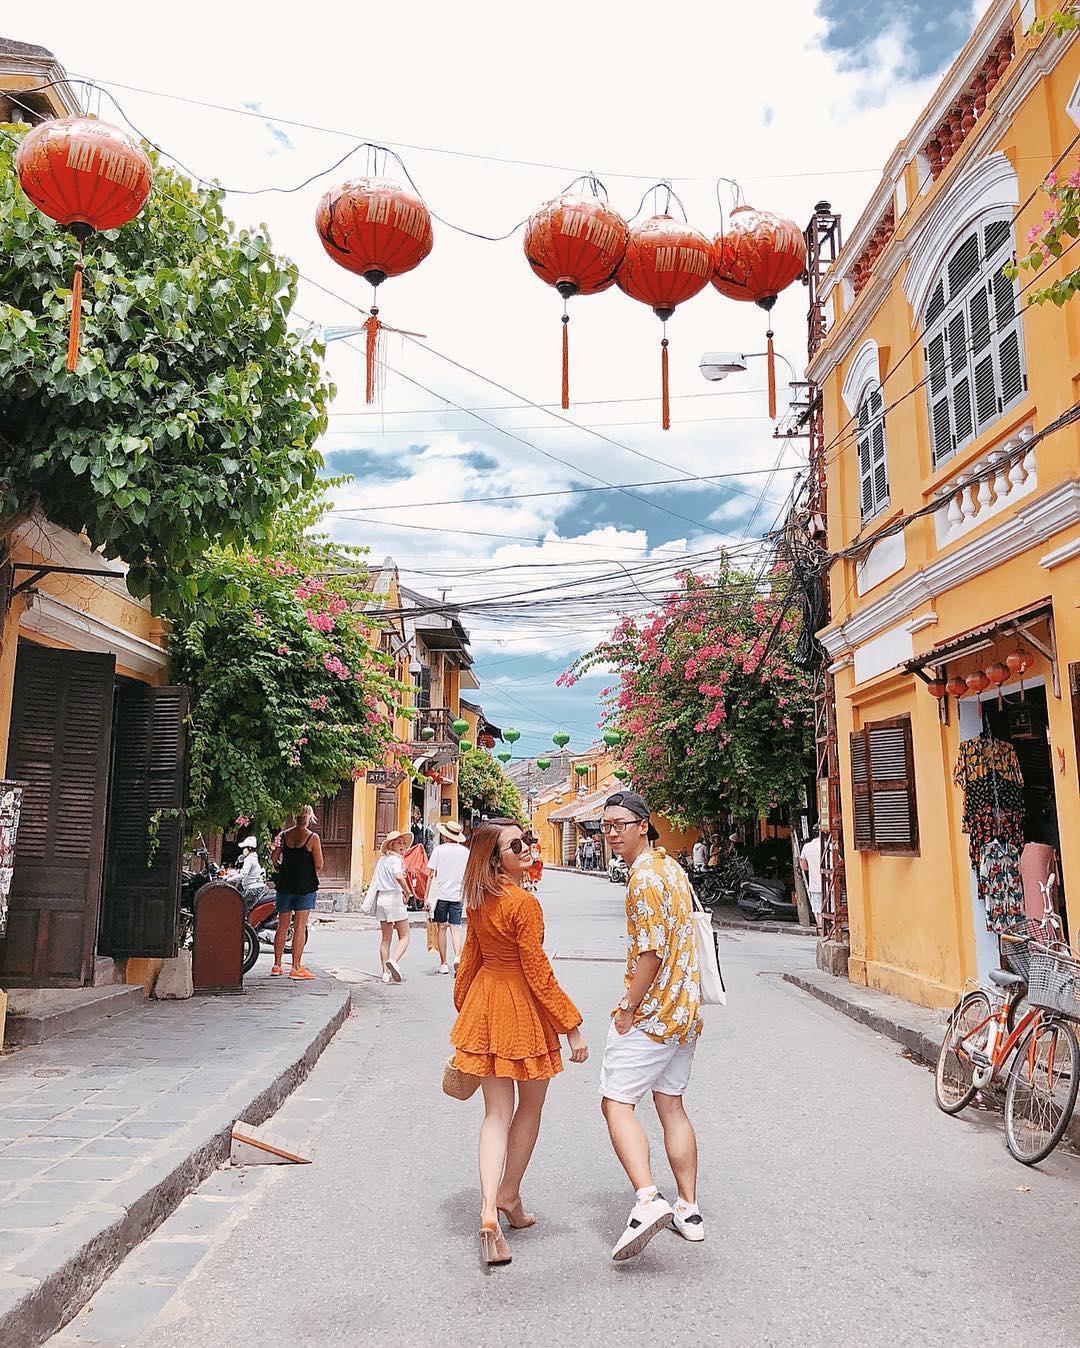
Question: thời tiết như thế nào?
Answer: trời đang nắng